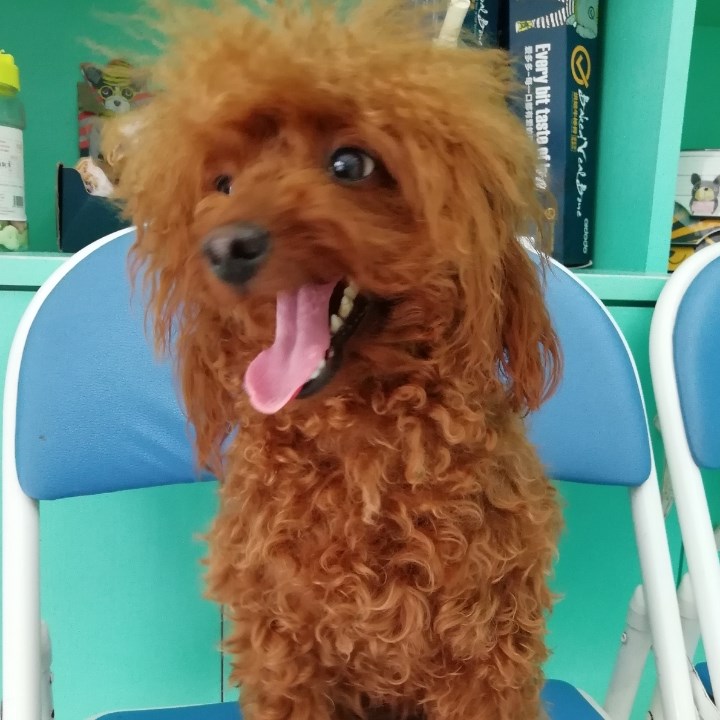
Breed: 7449-n000128-teddy